Kevin Trapp

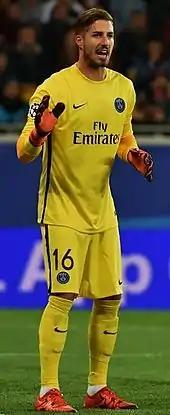
Trapp playing for champions Paris Saint-Germain in 2015

On 8 July 2015, Trapp signed a five-year deal with Ligue 1 champions Paris Saint-Germain for a fee of around €10 million, and was assigned the number 16 jersey.